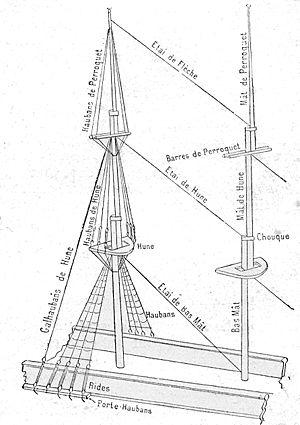
Le mât est une pièce généralement verticale, du gréement dormant d'un bateau à voile, servant à soutenir les pièces nécessaires à la propulsion par le vent : voiles, vergues, bôme, étai, etc.